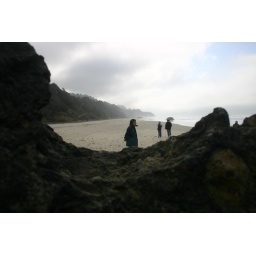
I snapped some of my favorite photos standing on this gigantic rock in the middle of the beach...